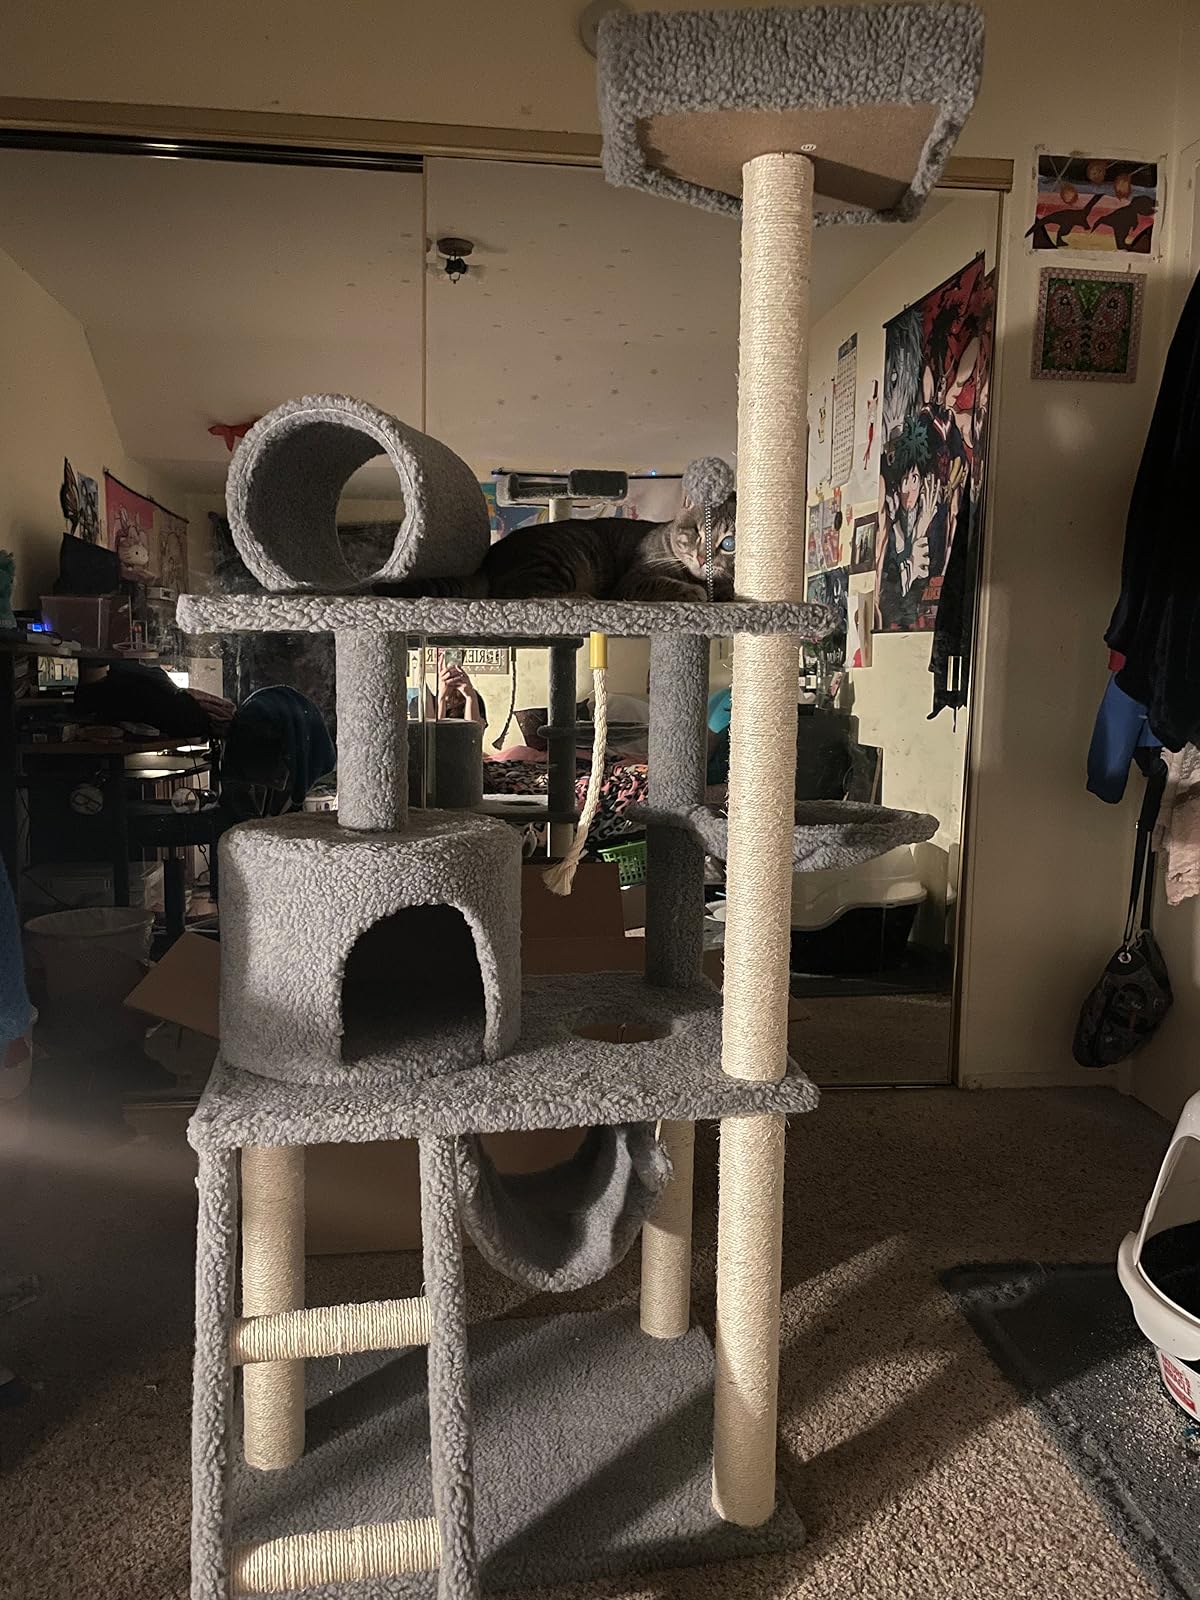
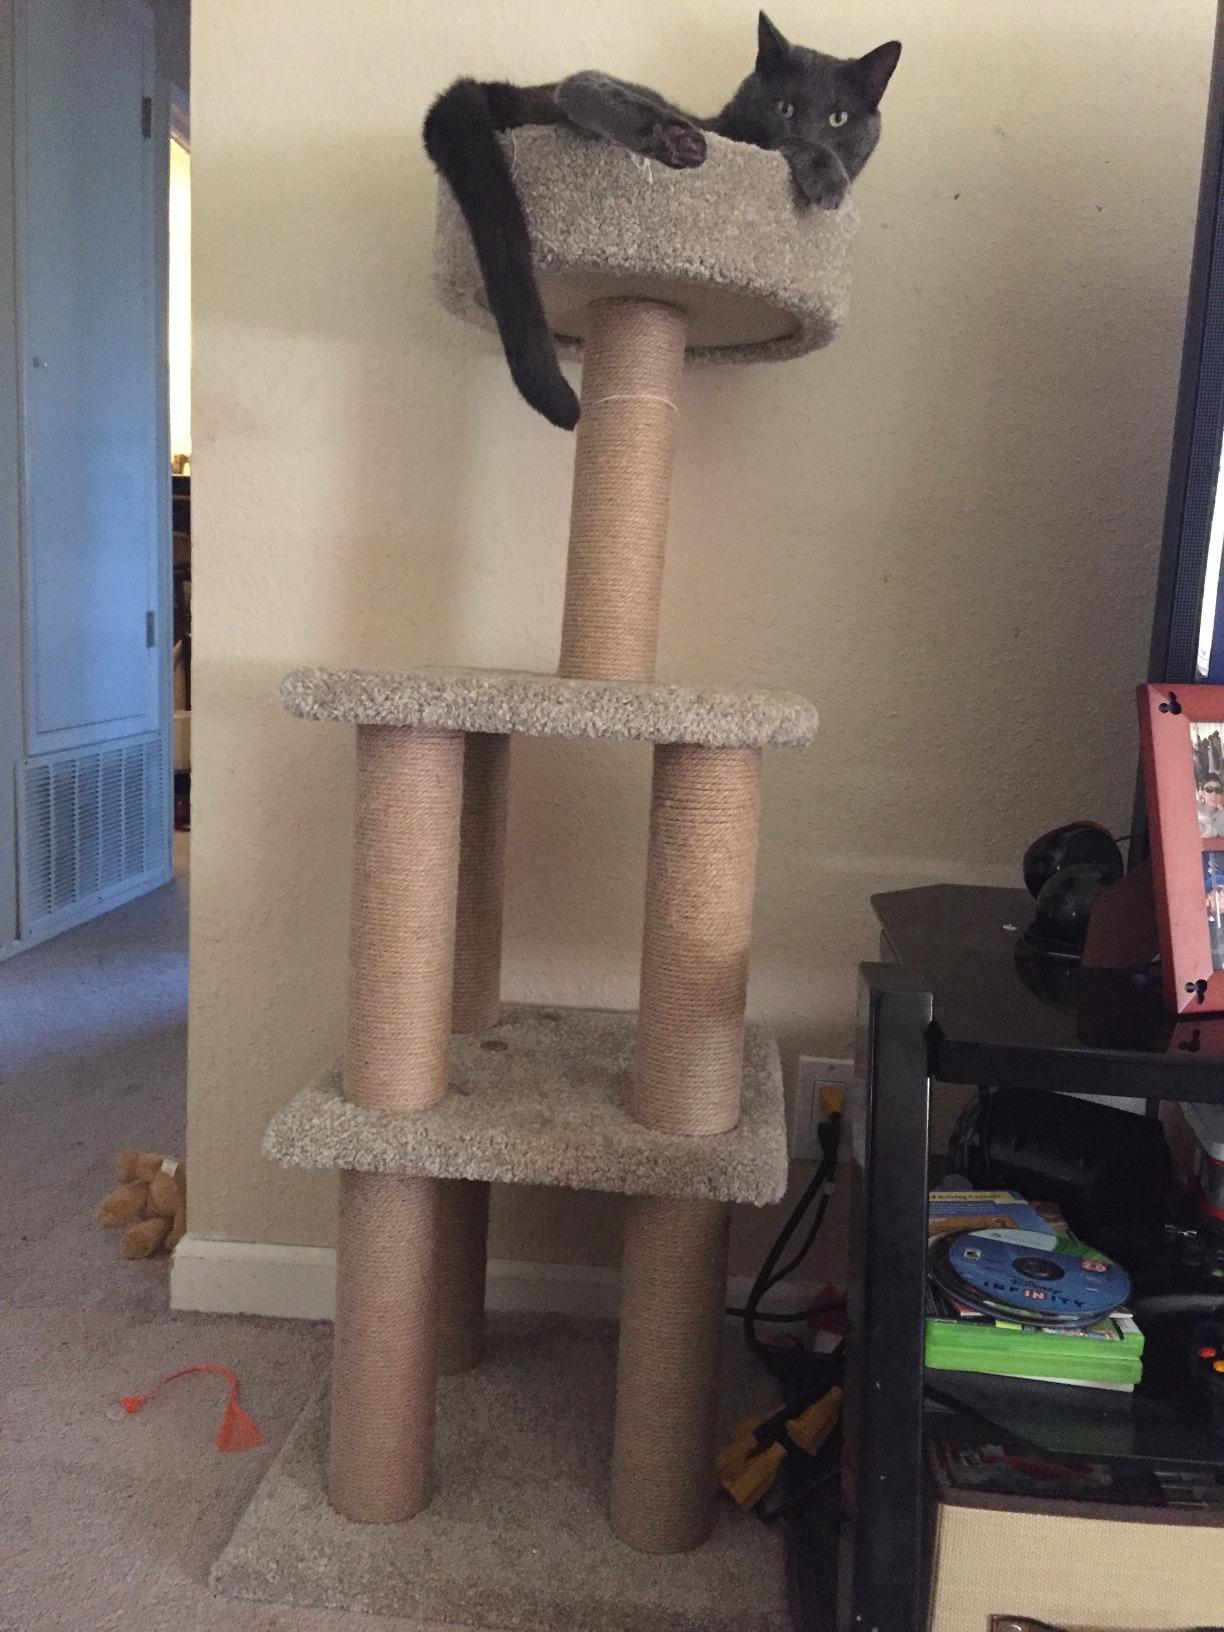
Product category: items_cat tree
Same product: no